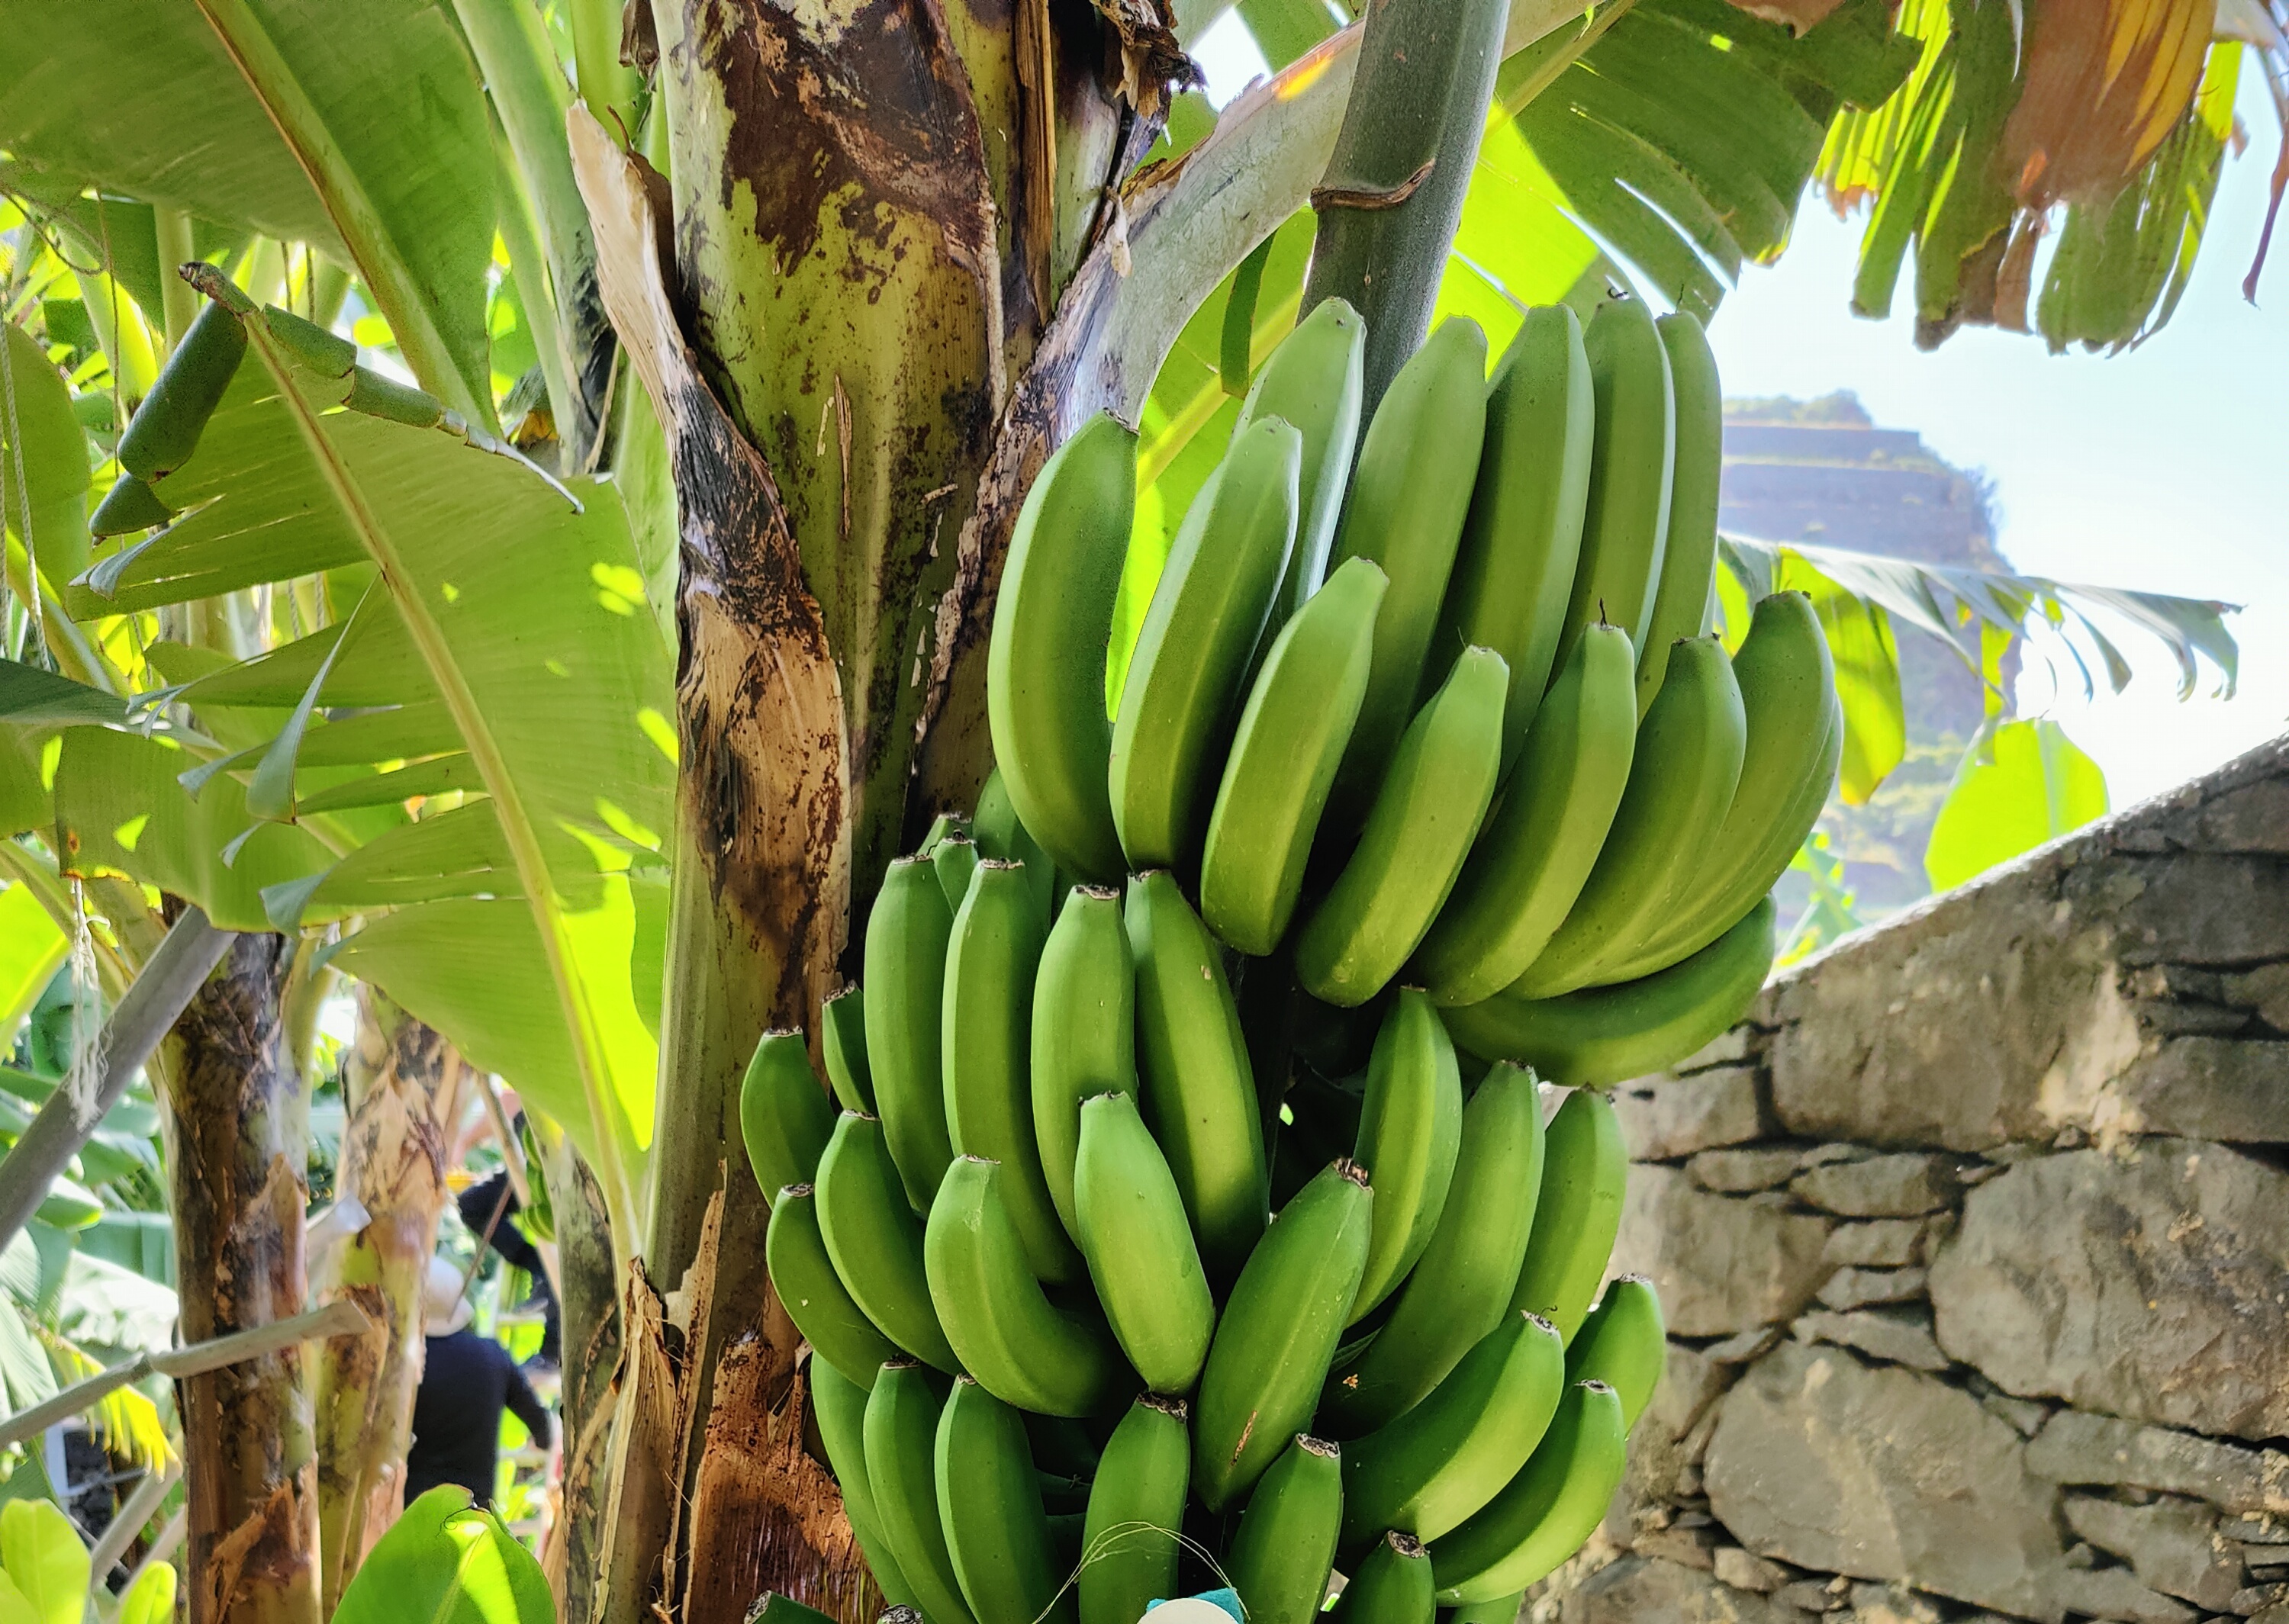
Label: Keep